Avicephala

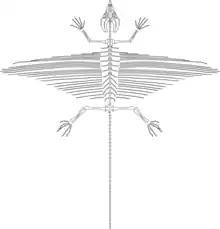
Skeletal diagram of the weigeltisaurid "Weigeltisaurus jaekeli"

Consequently, they provided an updated definition for Avicephala as the modern definition of Neodiapsida now includes both drepanosaurs and weigeltisaurids. Avicephala is now cladistically defined as "including all taxa more closely related to "Weigeltisaurus jaekeli" Weigelt 1930 and "Drepanosaurus unguicaudatus" Pinna 1979 than to "Petrolacosaurus kansensis" Lane 1945, "Orovenator mayorum" Reisz, Modesto & Scott, 2011, "Claudiosaurus germaini" Carroll, 1978, "Youngina capensis" Broom 1914, or Sauria Macartney 1802". Despite this result, they noted that should Avicephala not be recovered as monophyletic in future analyses they recommend that the taxon be abandoned once again. Their results are shown simplified in the left cladogram below.